General Dynamics

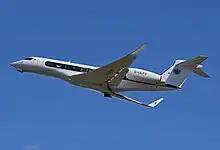
In 1999, the company acquired Gulfstream Aerospace. Here, a Gulfstream G650 departs Bristol Airport, England, in 2014.

In 2004, General Dynamics bid for the UK company Alvis plc, the leading British manufacturer of armored vehicles. In March the board of Alvis Vickers voted in favor of the £309m takeover. However at the last minute BAE Systems offered £355m for the company. This deal was finalized in June 2004.